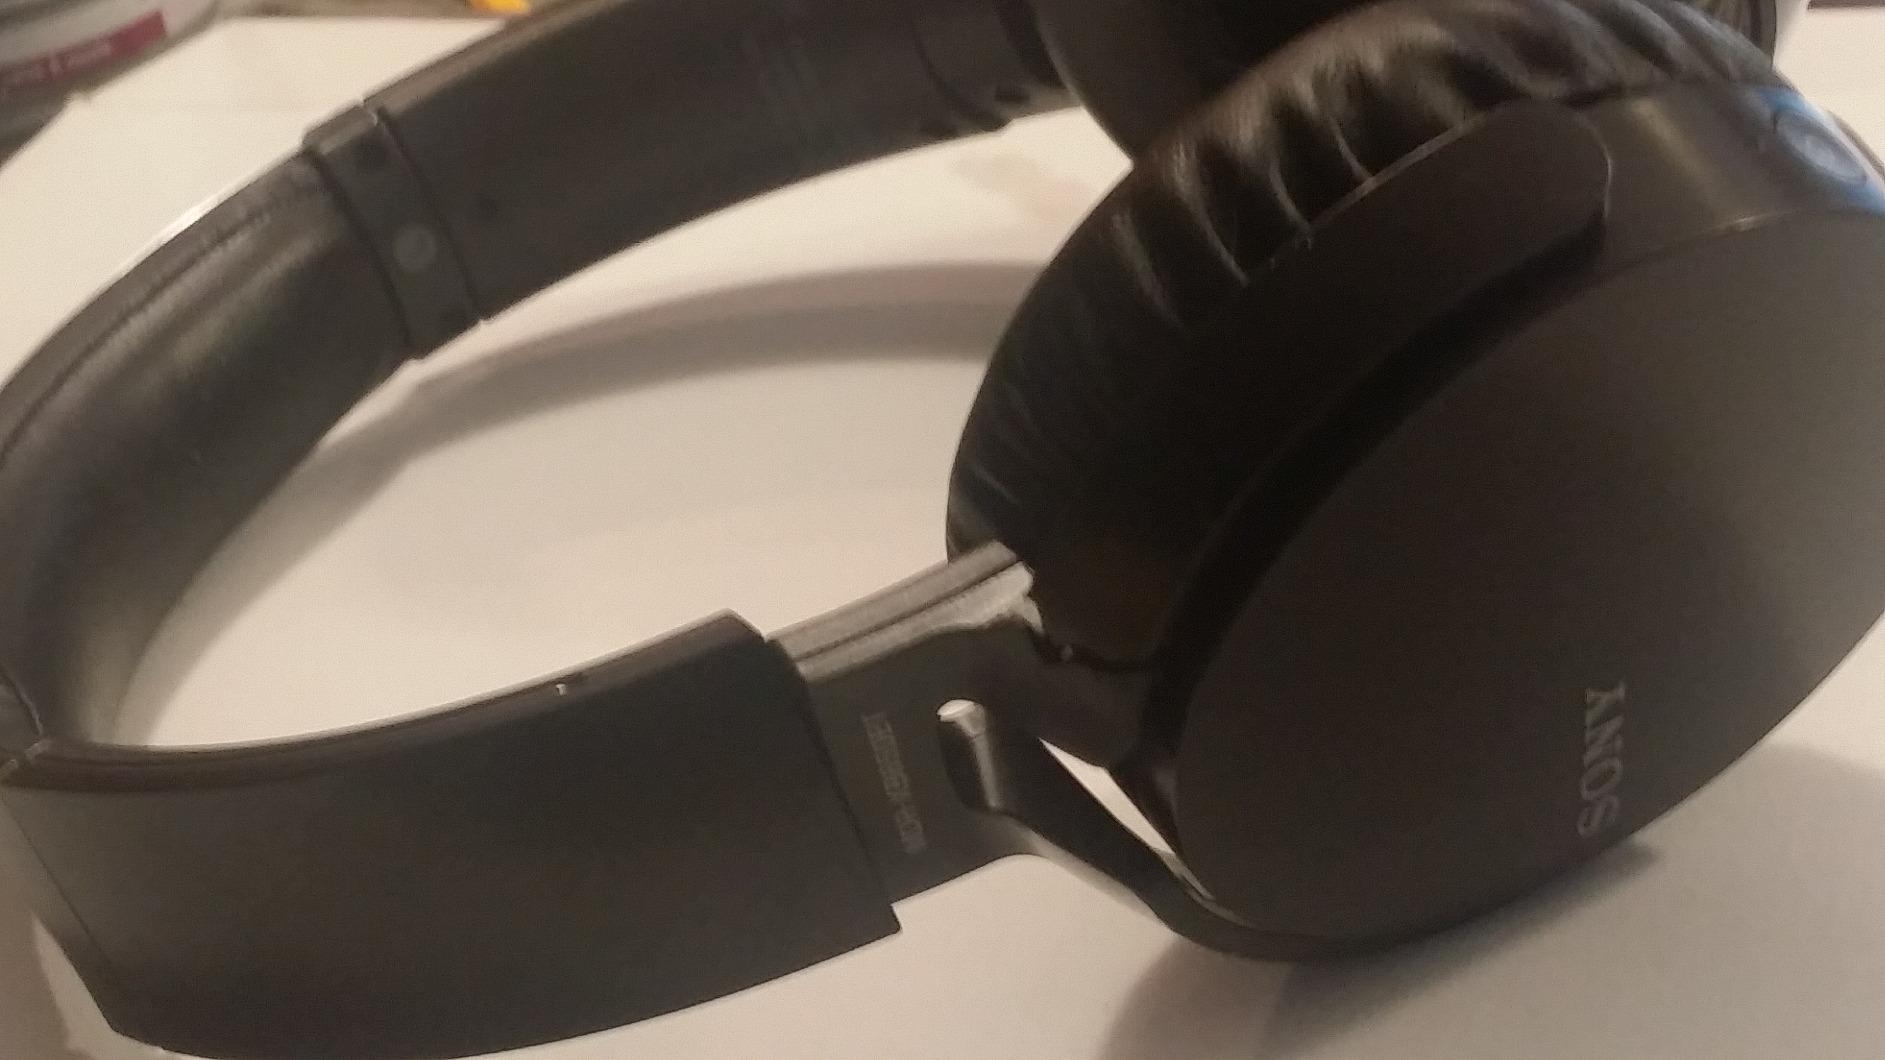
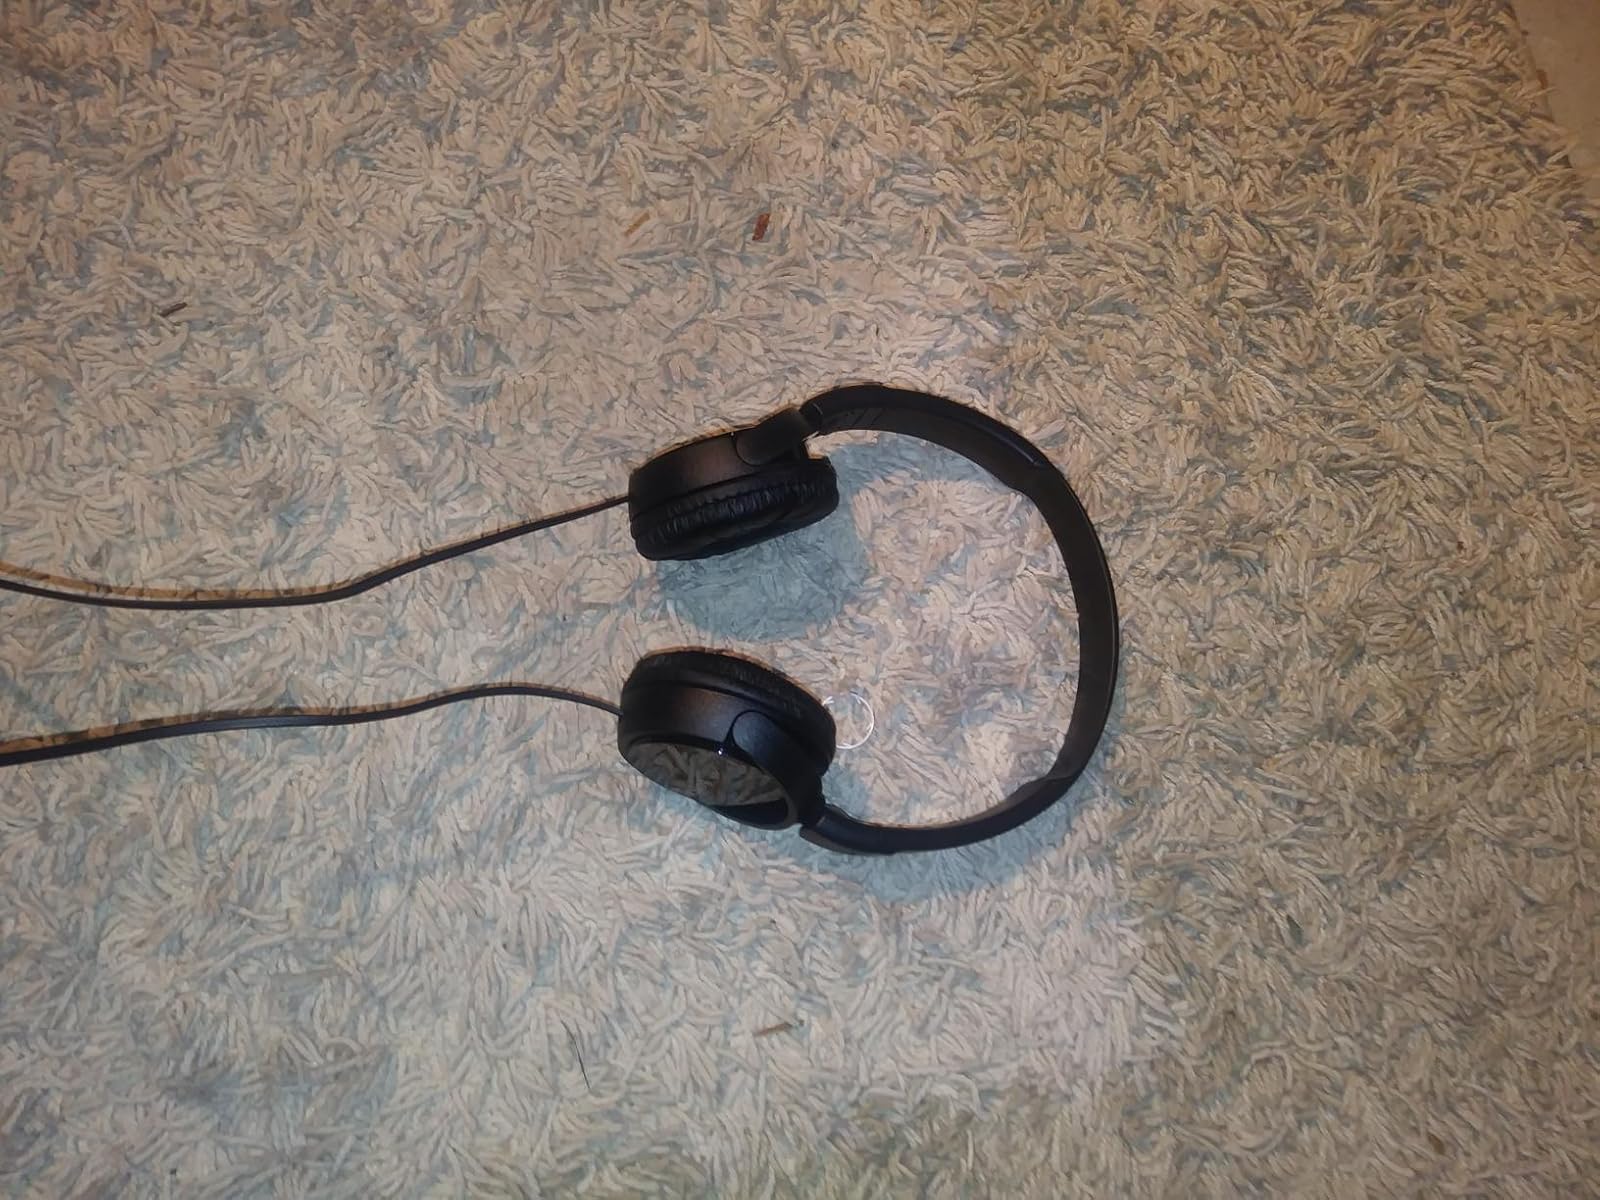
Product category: headphones
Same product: no